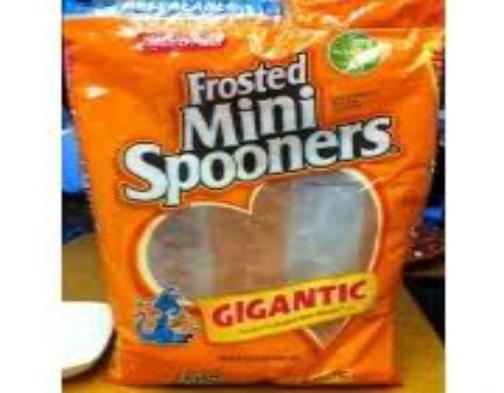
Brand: Frosted Mini Spooners
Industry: Food